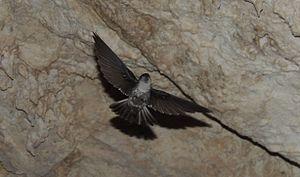
La Salangane de Cook est une espèce d'oiseaux de la famille des Apodidae.